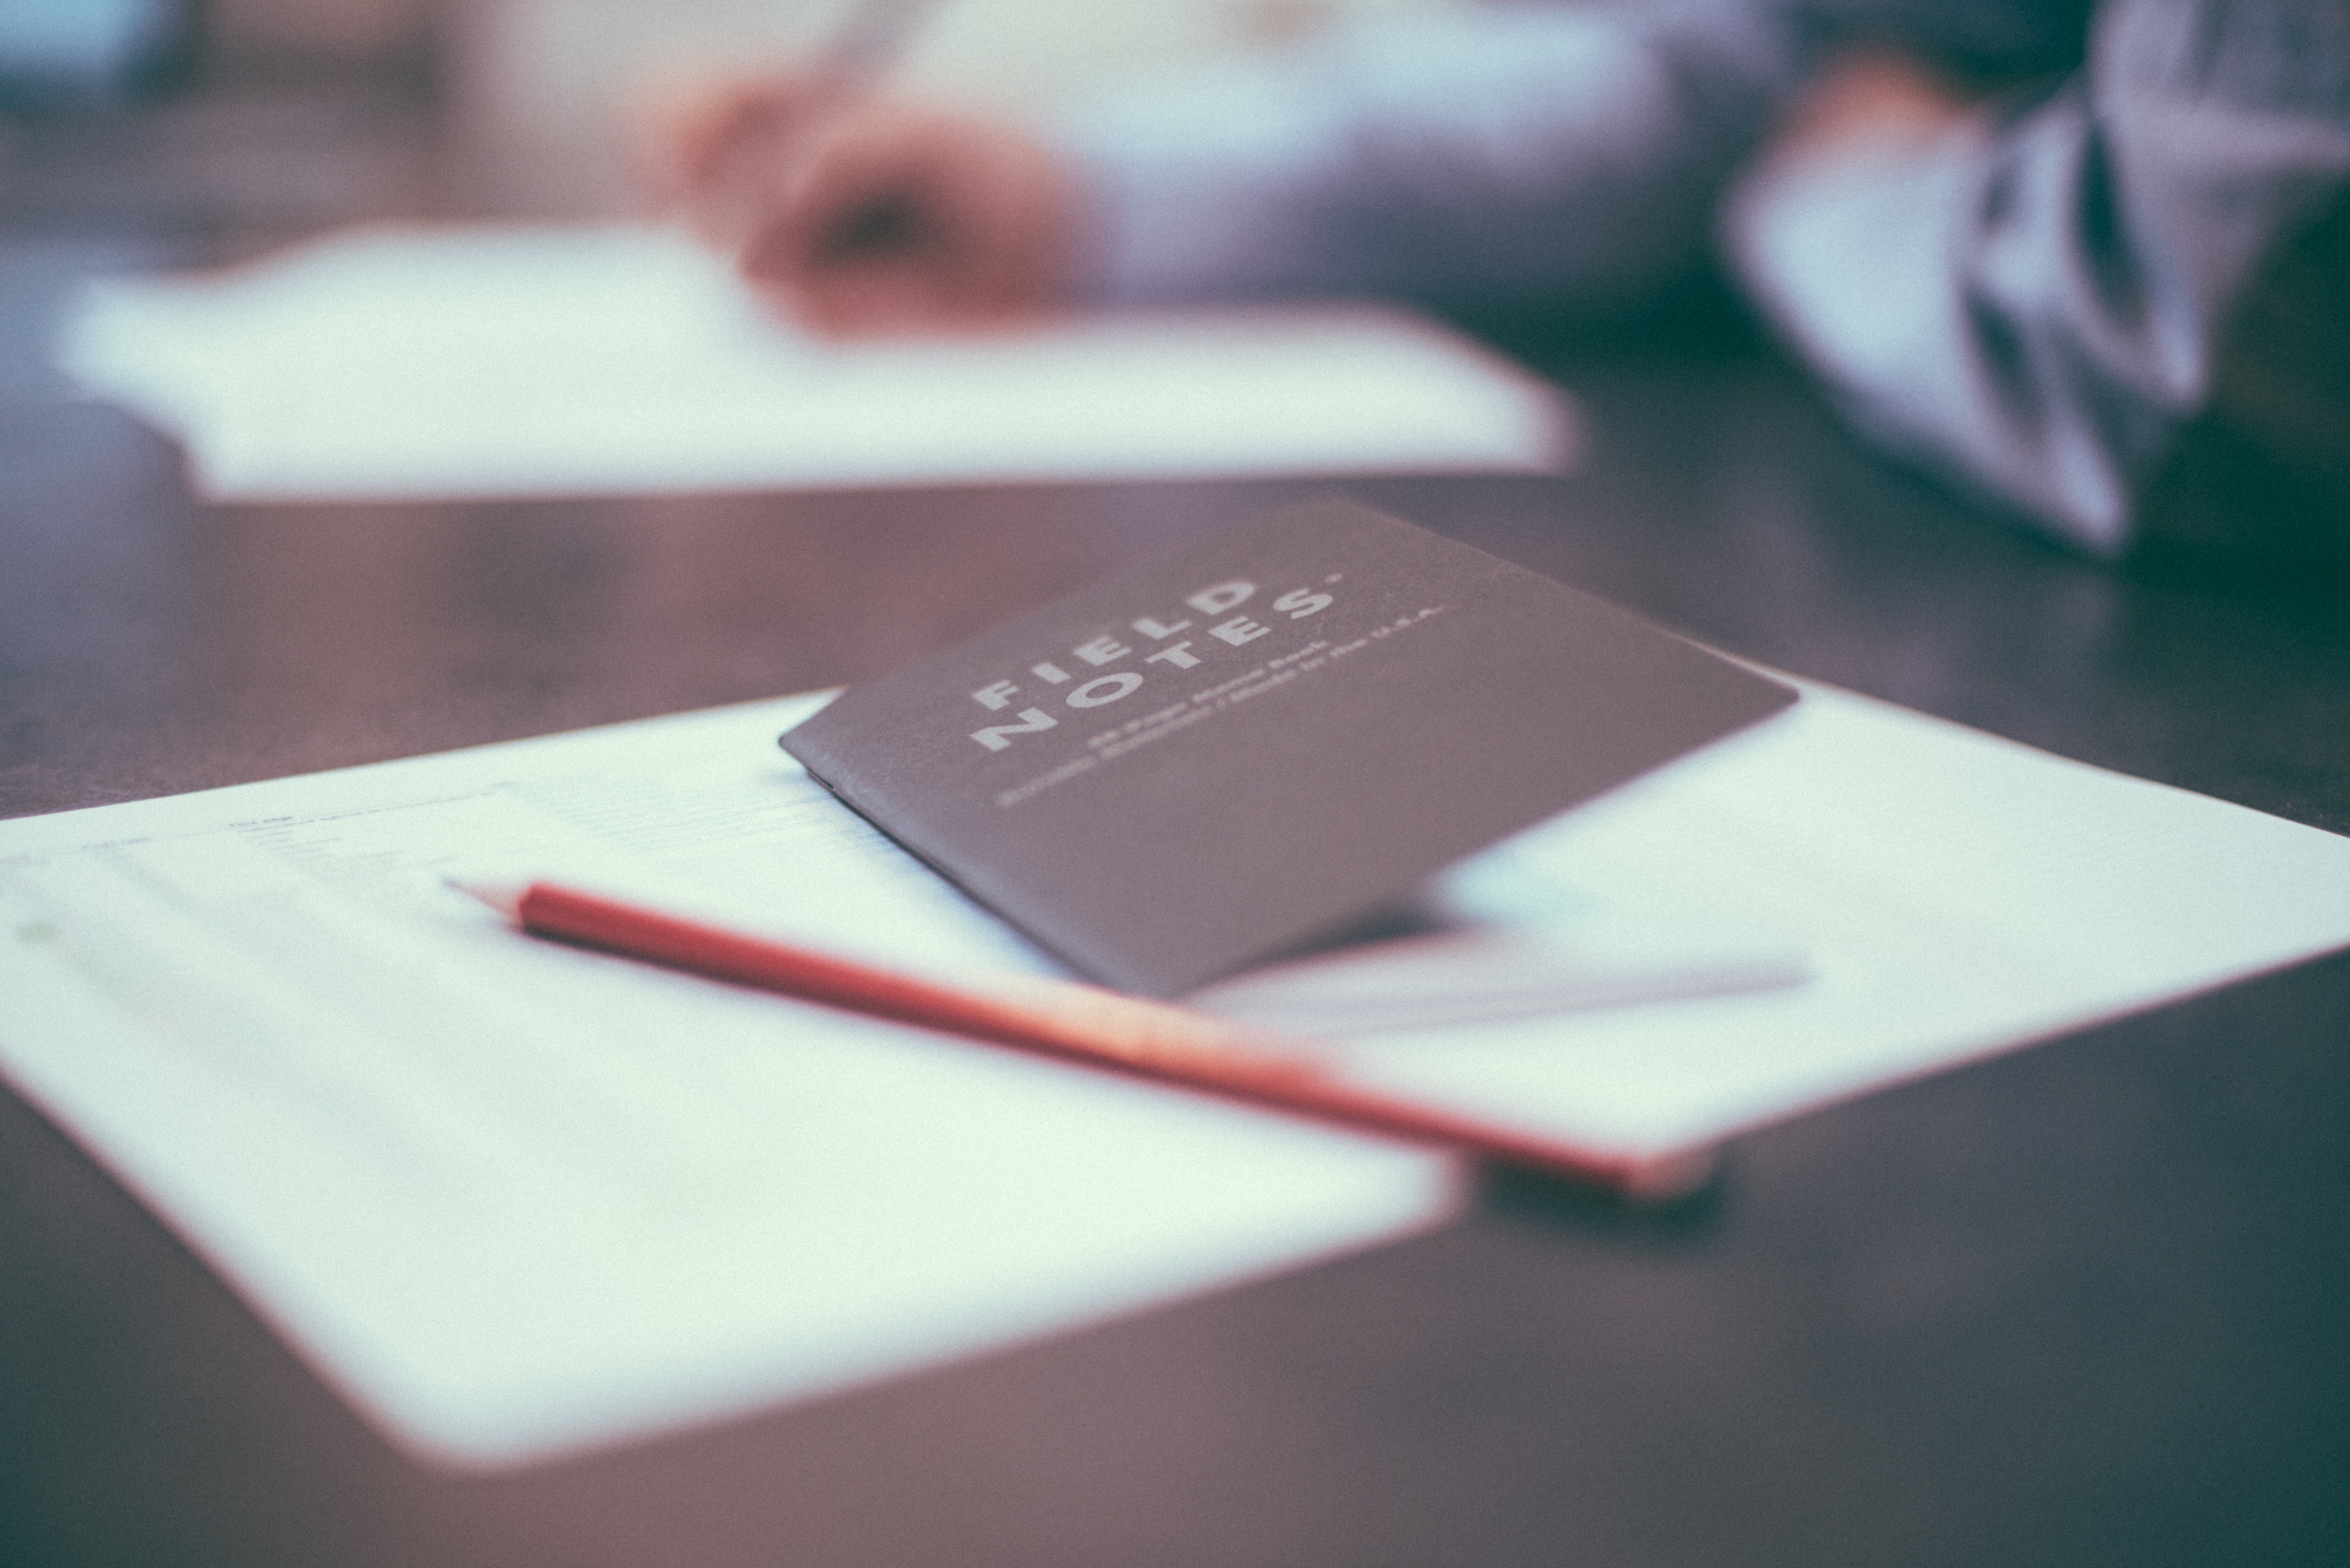
desk, notebook, writing, pencil, white, color, paper, brand, art, design, document, shape, field note